Slovene fiction

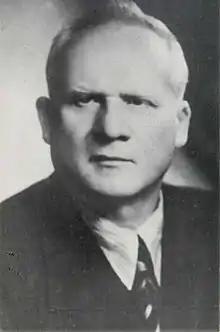
Prežihov Voranc

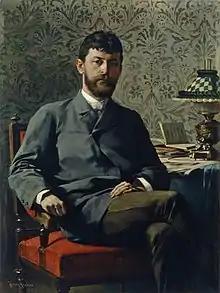
Ivan Tavčar by Jurij Šubic

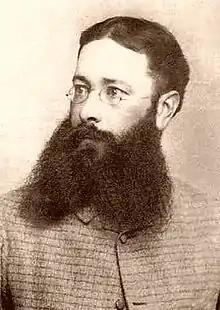
Janko Kersnik

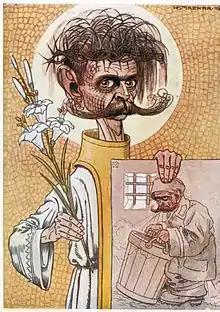
Ivan Cankar by Hinko Smrekar

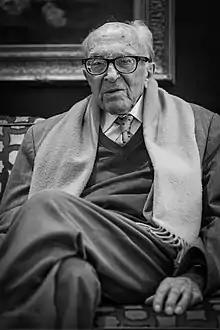
Boris Pahor

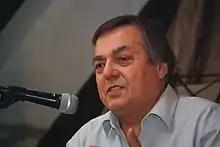
Drago Jančar

Slovene fiction refers to narratives written in Slovene about imaginary events, predominantly in literature.